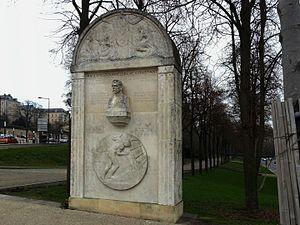
Stèle commémorant le Prix Nobel de la paix 1909 Paul d'Estournelles de Constant.
Paul Henri Benjamin Balluet d'Estournelles de Constant, baron de Constant de Rebecque, né à La Flèche le 22 novembre 1852, et mort à Paris le 15 mai 1924, est un diplomate et homme politique français, lauréat du prix Nobel de la paix en 1909.